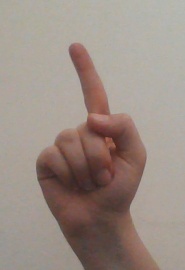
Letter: bb